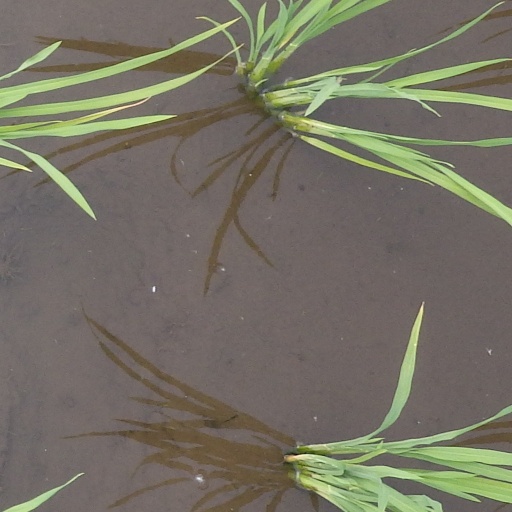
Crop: rice